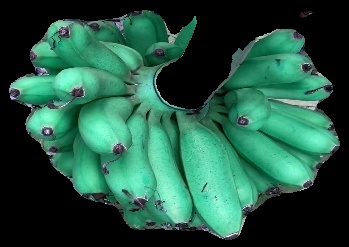
Variety: rasbale
Grade: grade1